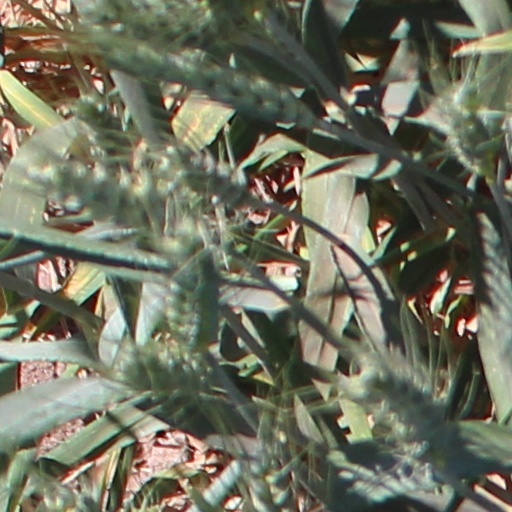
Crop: wheat